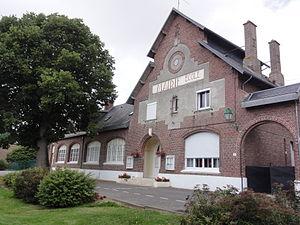
Foreste est une commune française située dans le département de l'Aisne, en région Hauts-de-France.